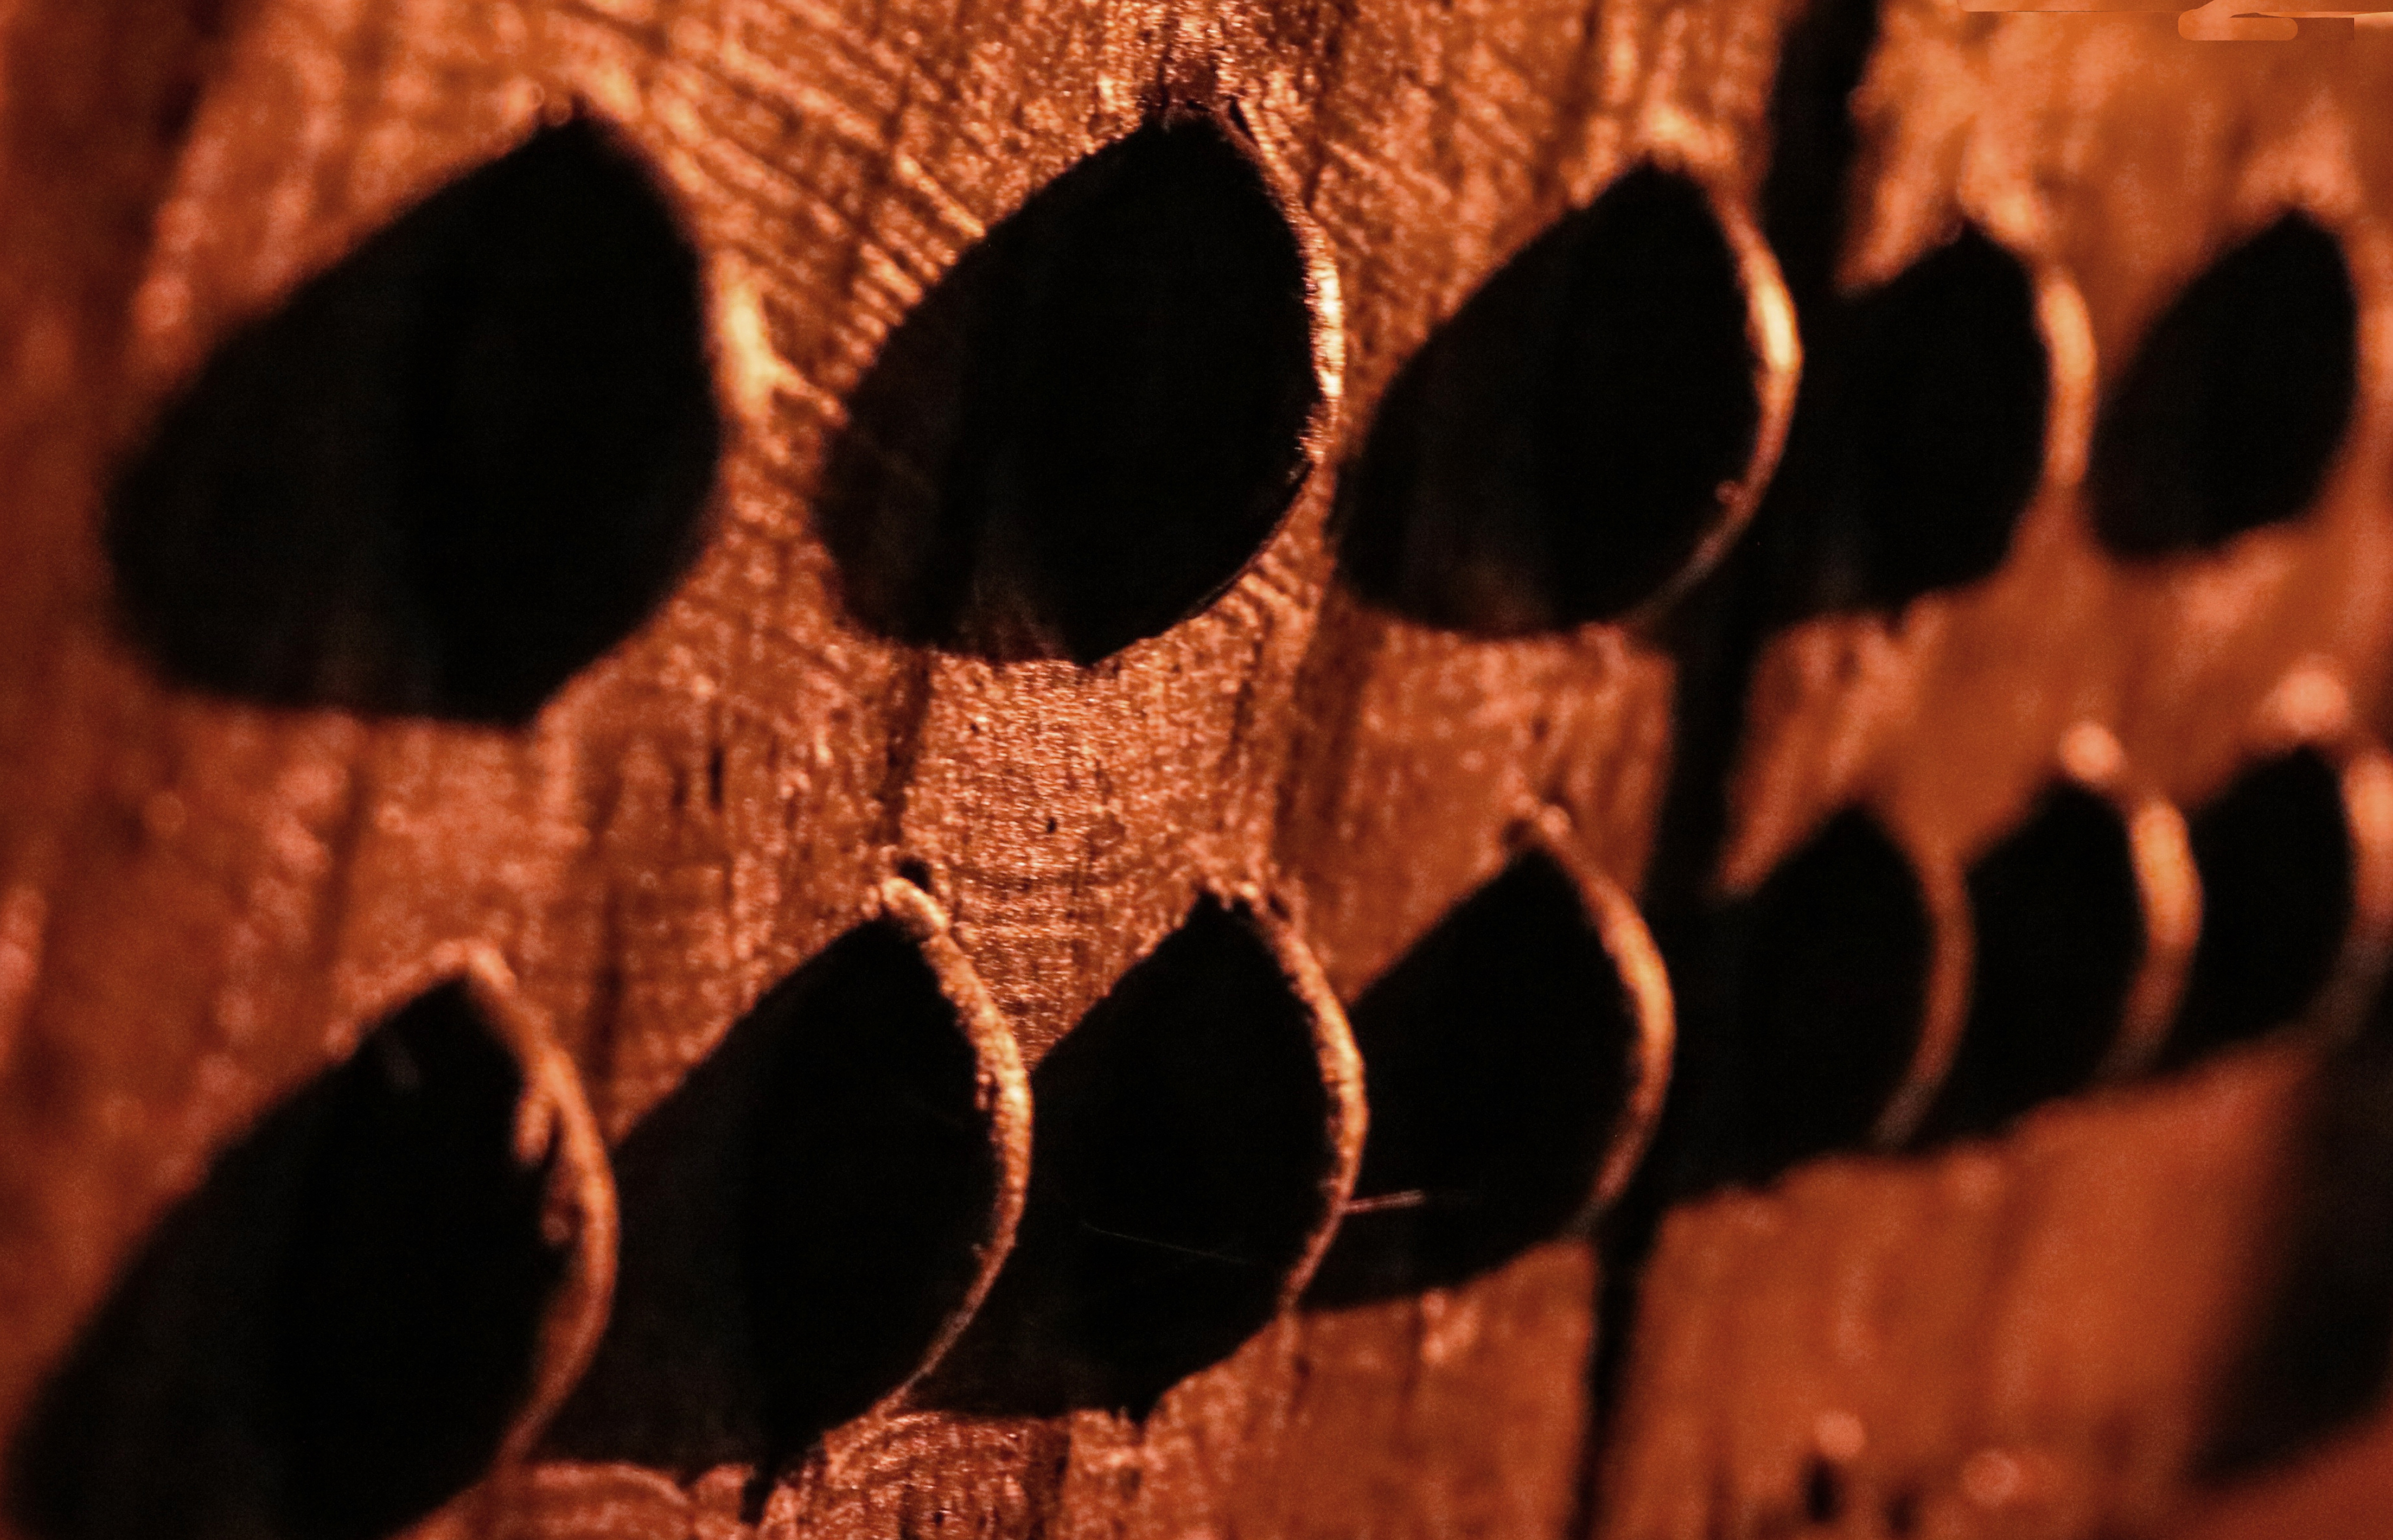
nature, architecture, wood, photography, leaf, flower, old, city, downtown, red, color, shadow, castle, darkness, black, close up, old town, temple, culture, lower saxony, macro photography, braunschweig